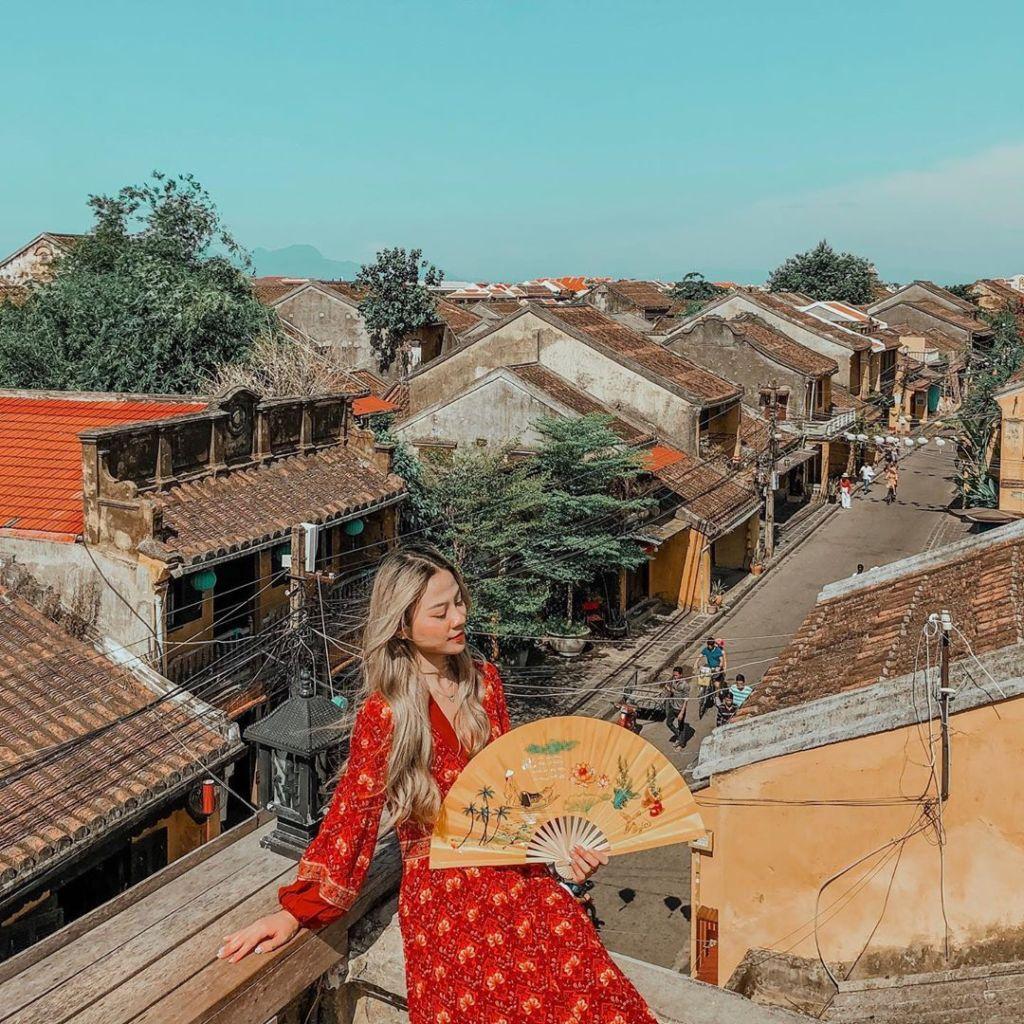
có một vài người đang di chuyển ở con đường phía dưới